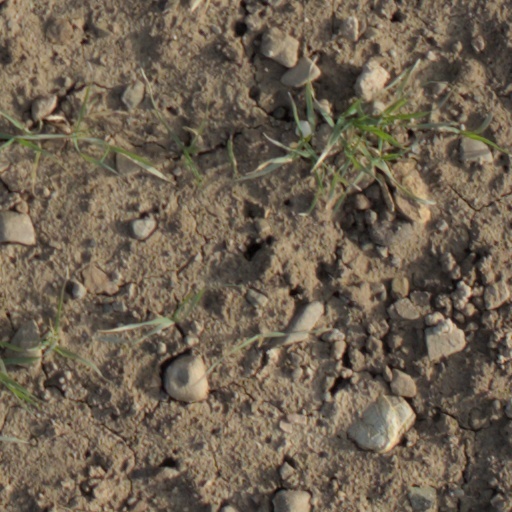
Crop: wheat